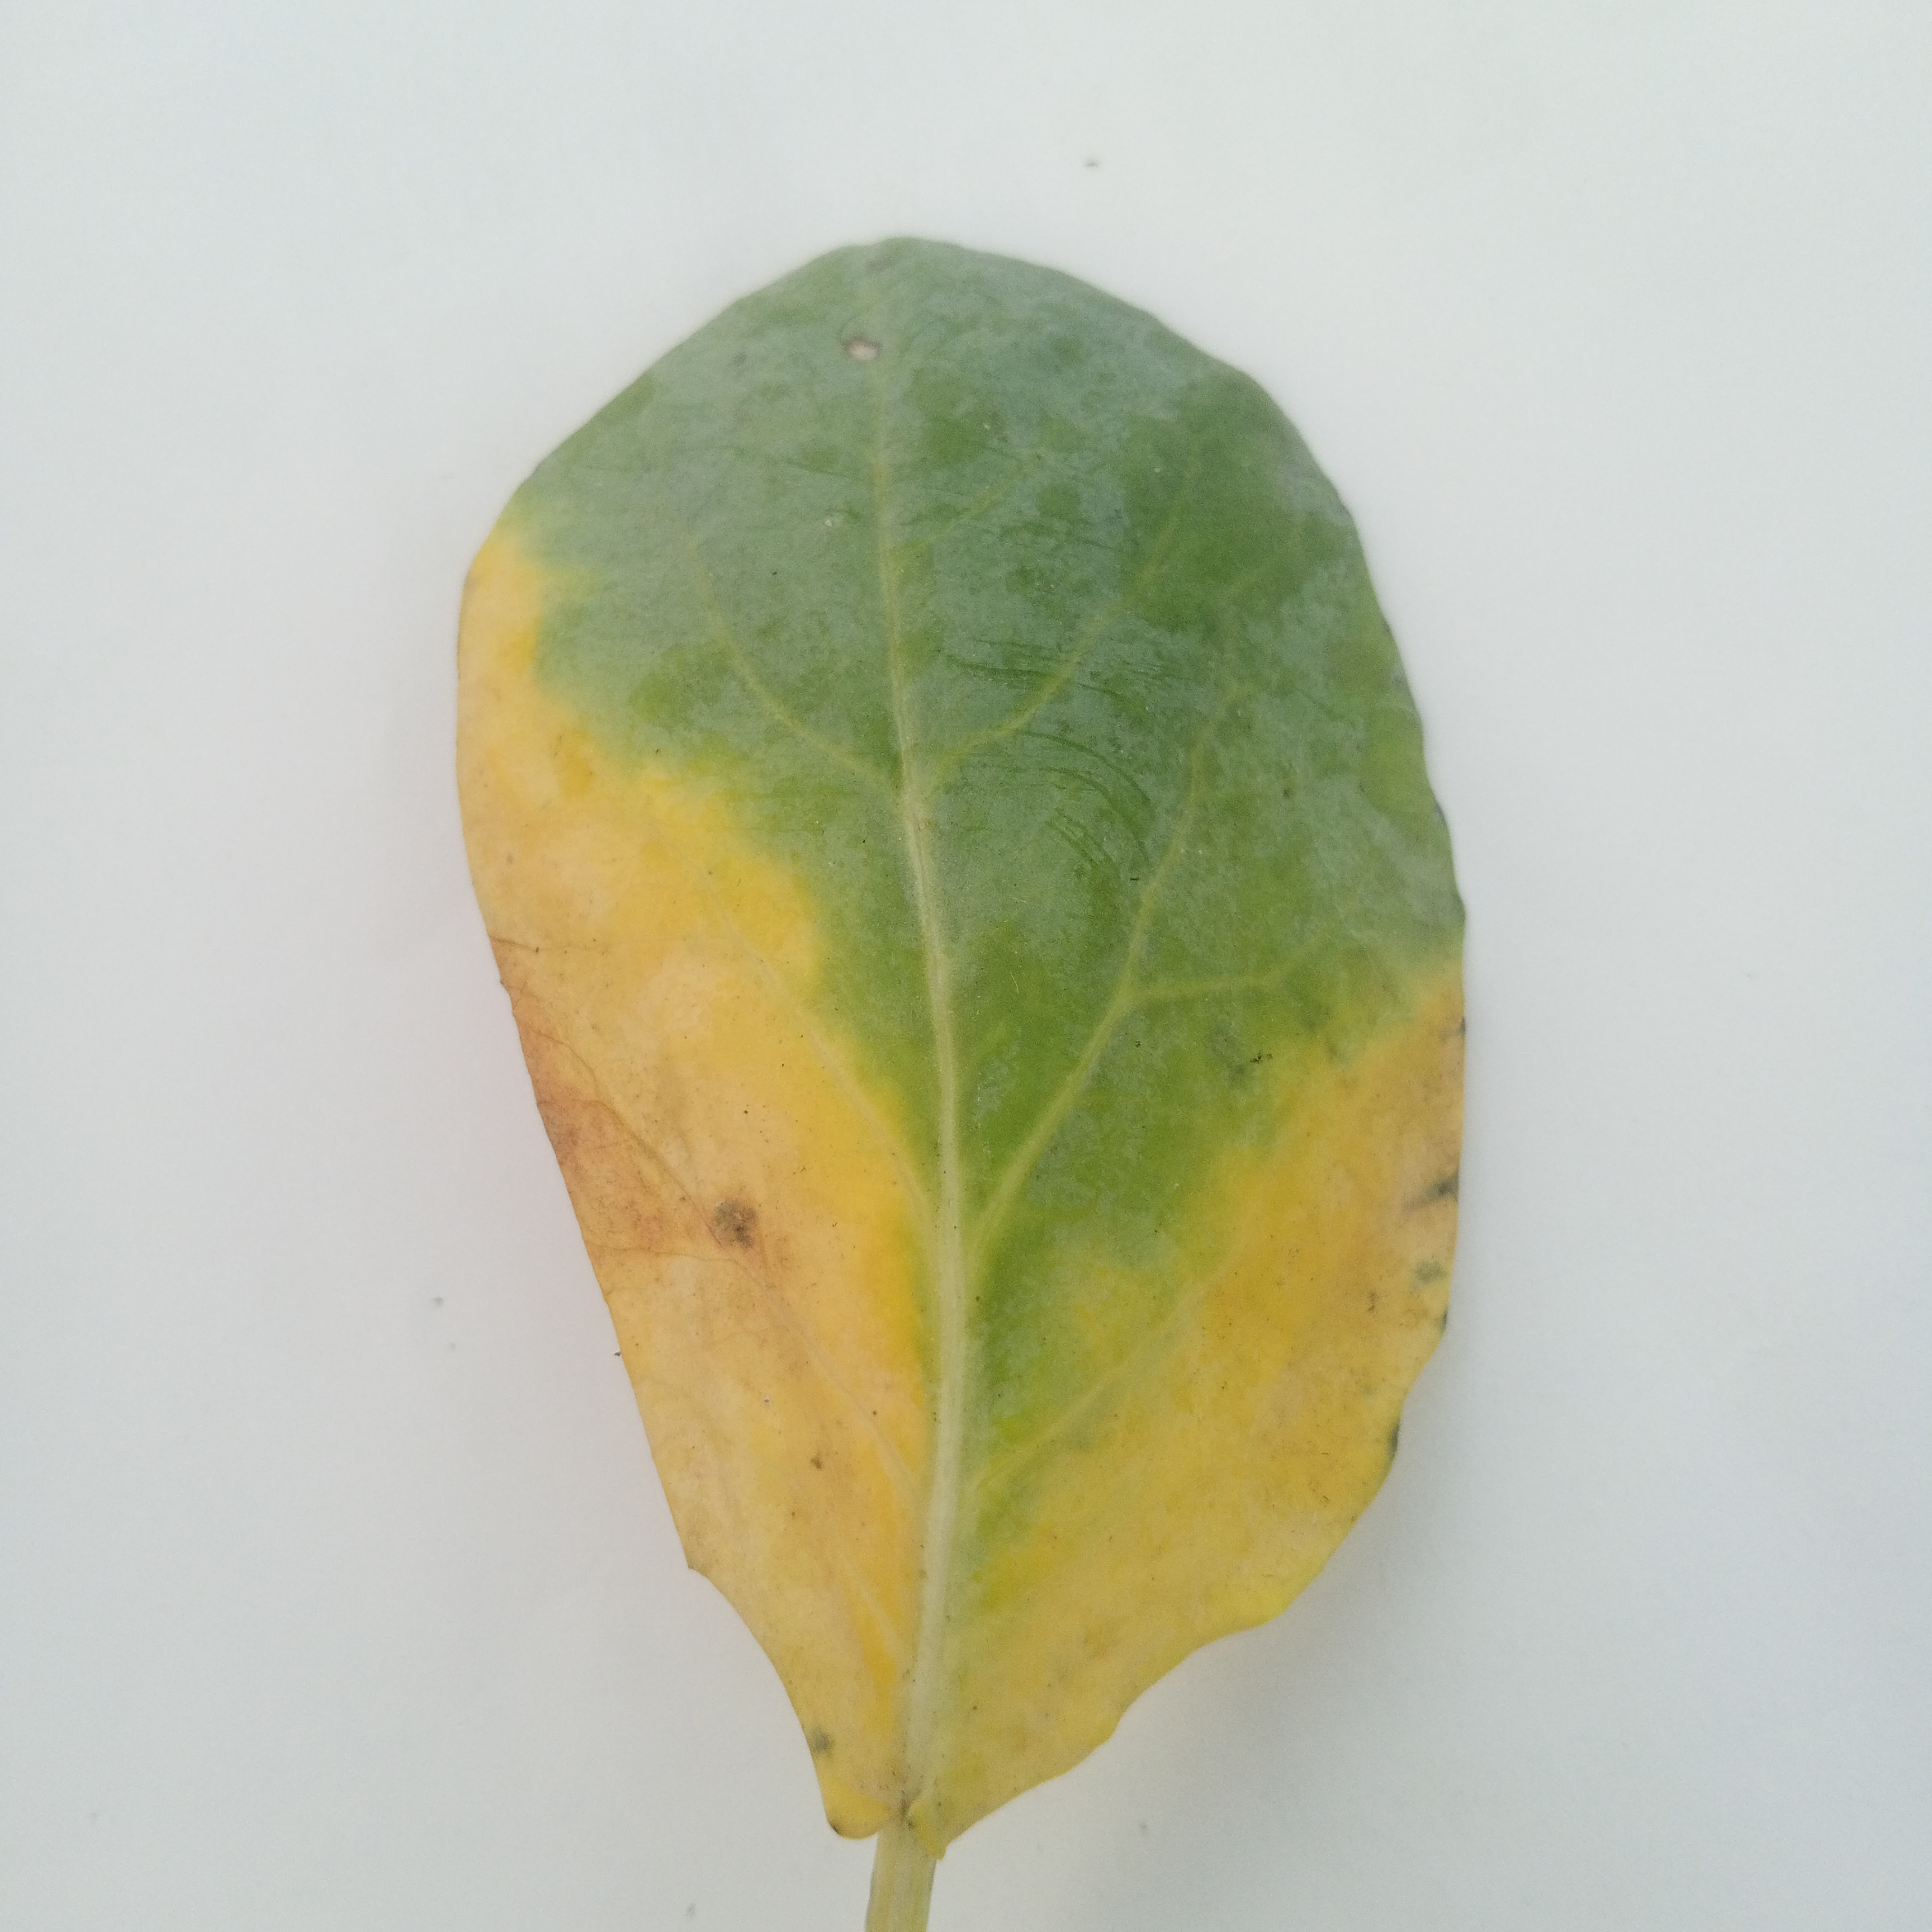
Label: Black Rot